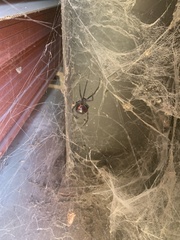
Species: Lactrodectus_hesperus